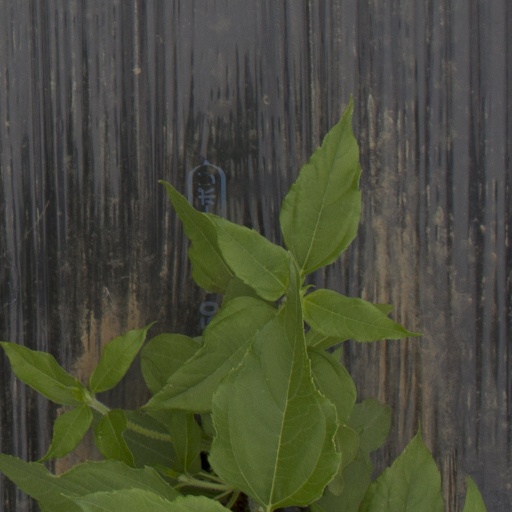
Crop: Jerusalem artichoke